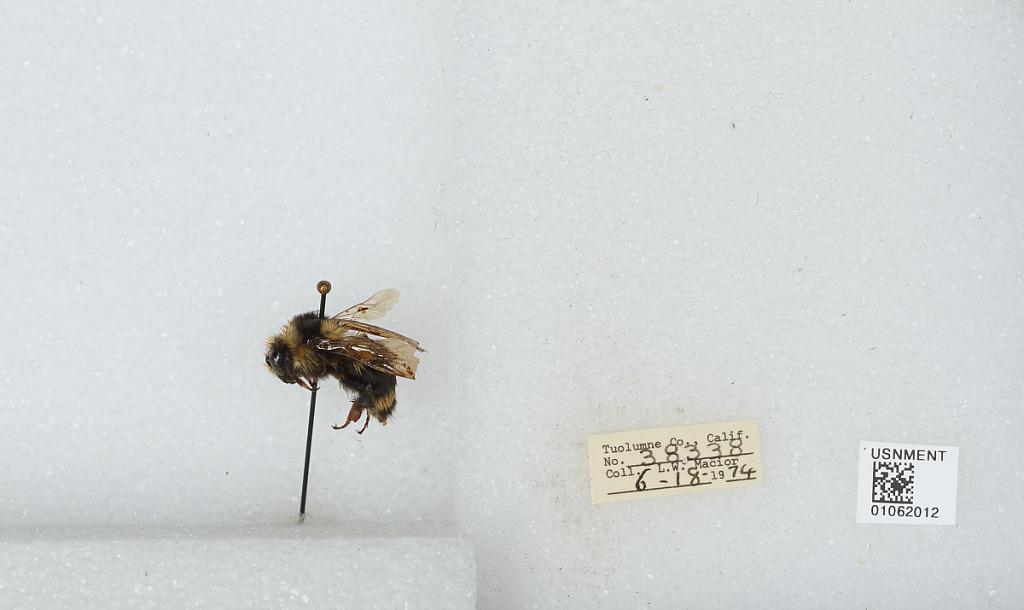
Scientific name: Bombus bifarius nearcticus
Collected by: L. Macior
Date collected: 1974-6-18
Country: United States
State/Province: California
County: Tuolumne
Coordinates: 38.02, -119.94